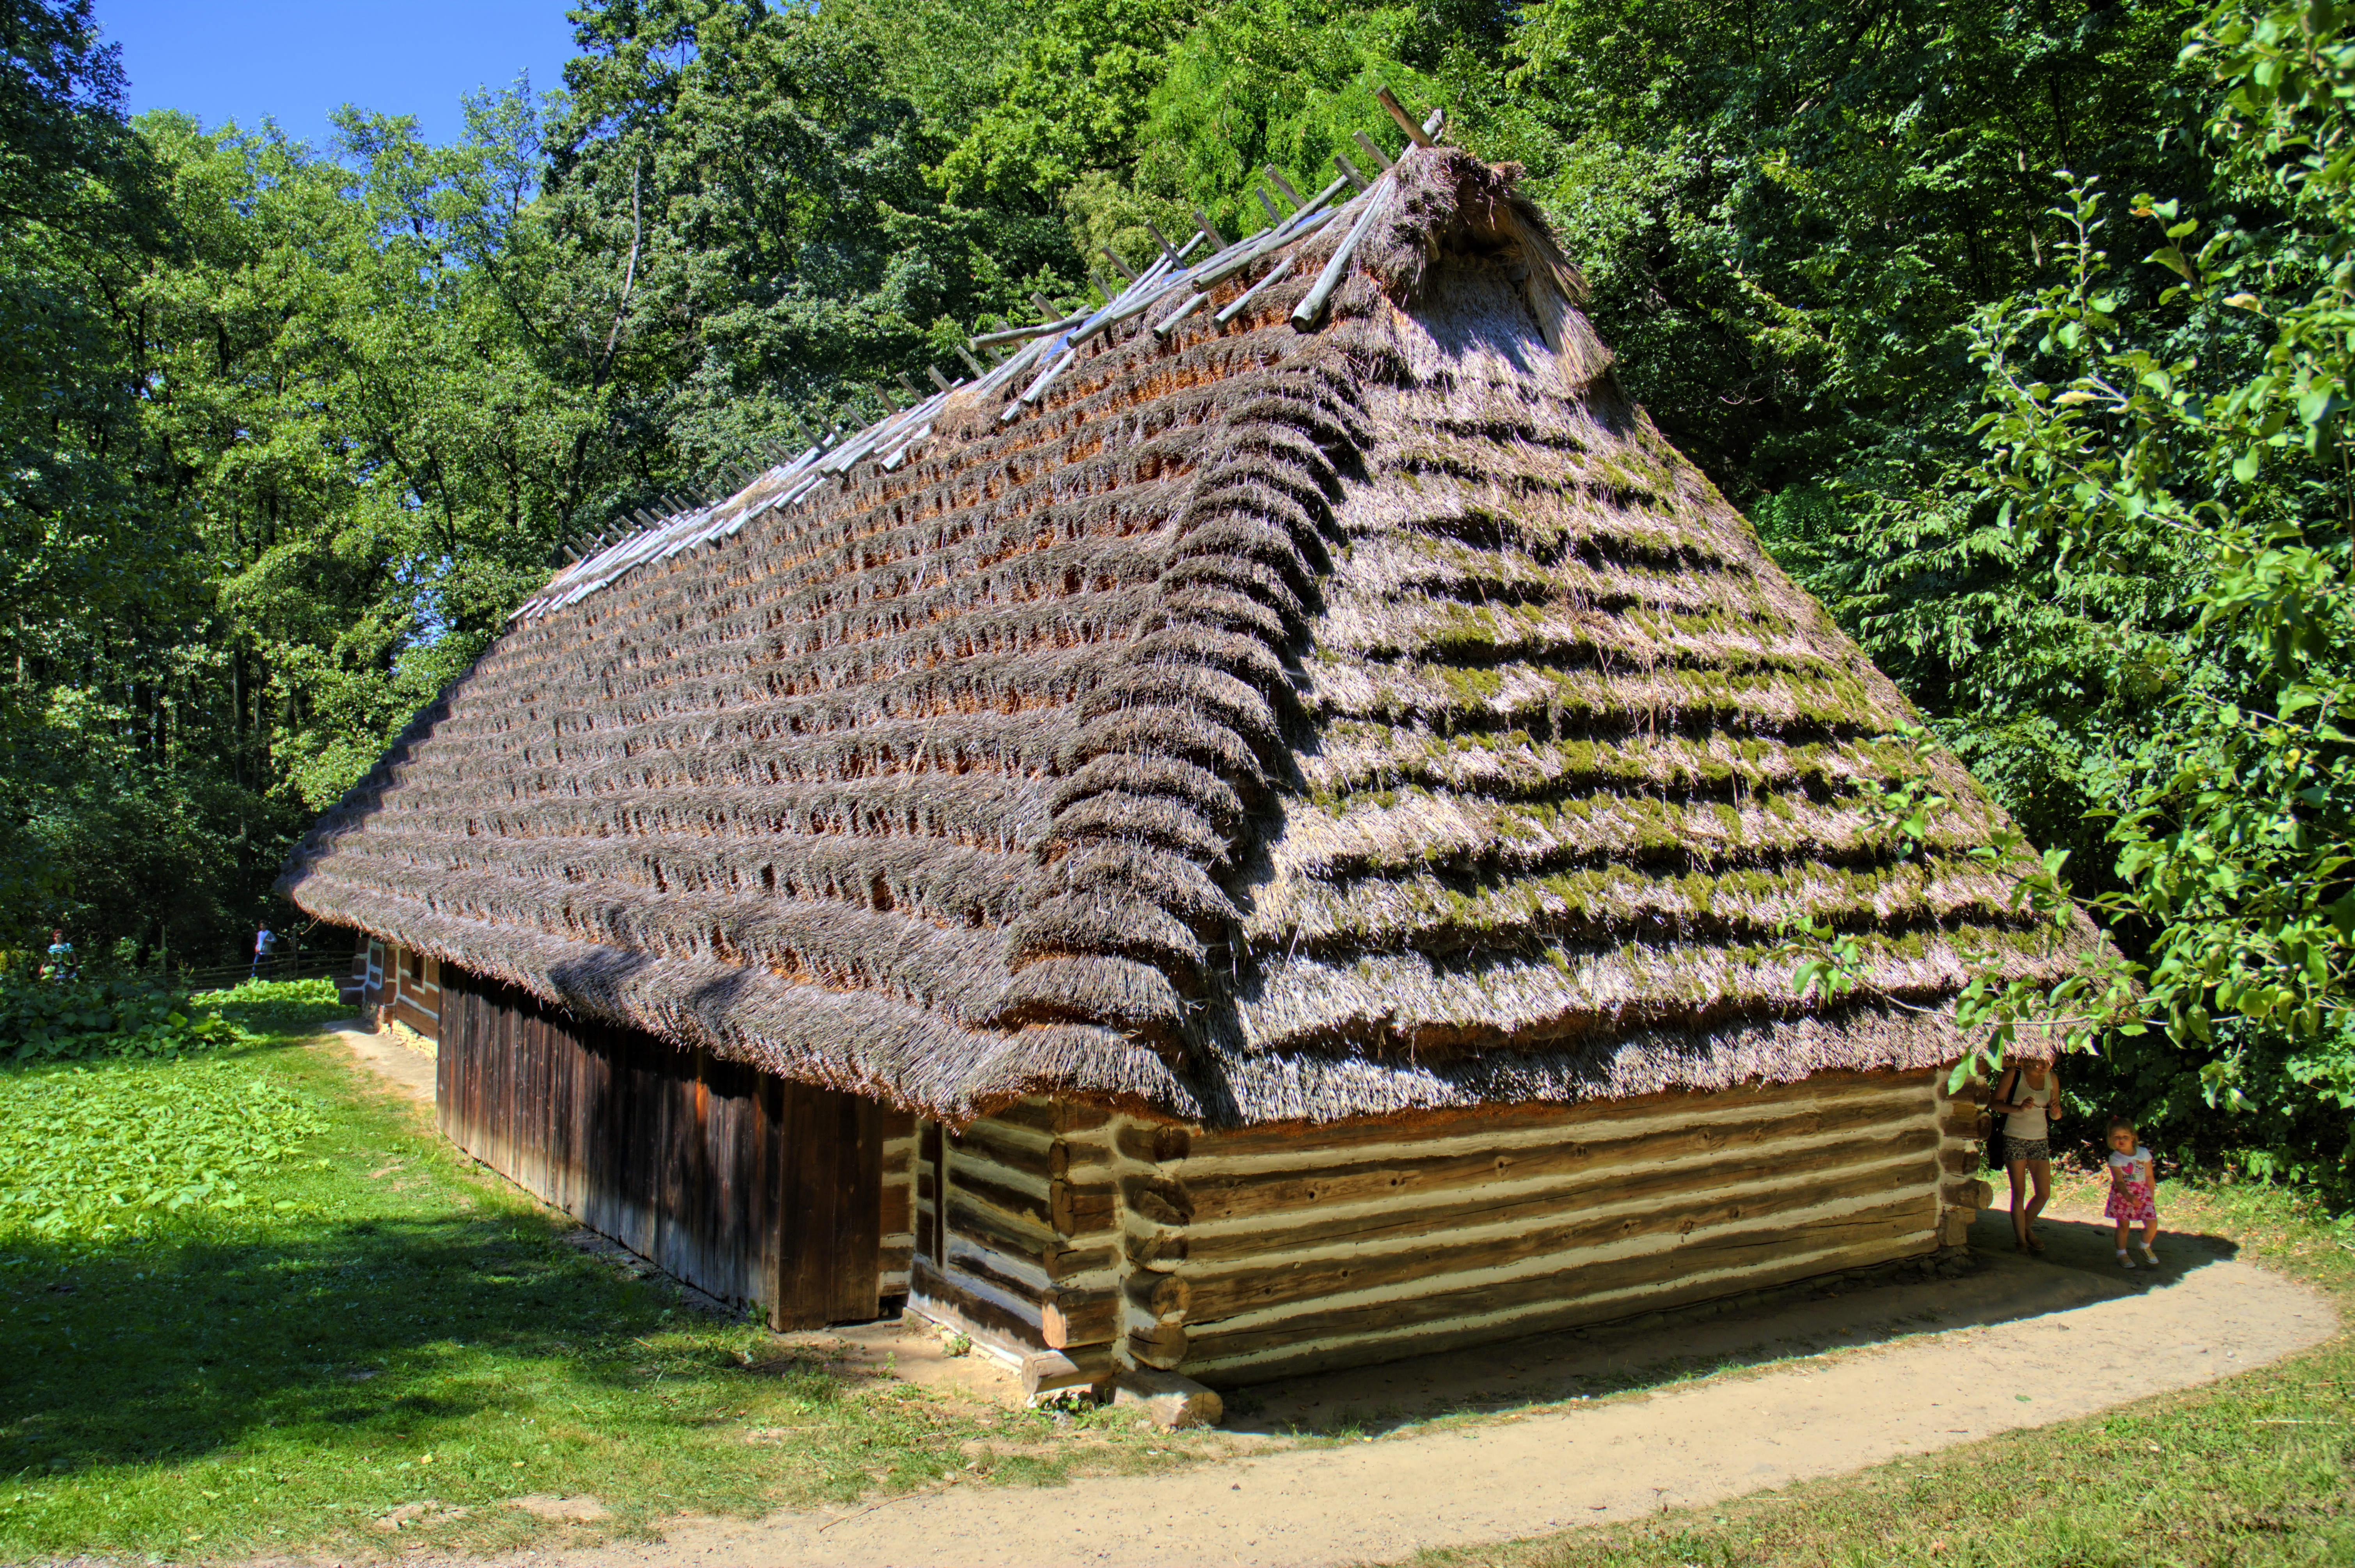
grass, architecture, building, old, monument, hut, village, cottage, place of worship, temple, straw, poland, the roof of the, the museum, thatched, thatching, rural architecture, archaeological site, open air museum, rural cottage, wooden balls, sanok